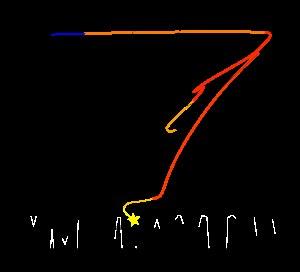
Les variables de type RV Tauri sont des étoiles variables lumineuses qui présentent des variations de luminosité particulières alternant des minima profonds et peu profonds.
La branche des géantes rouges, appelée parfois la première branche des géantes, est la partie de la branche des géantes avant que la combustion de l'hélium ne démarre, lors de l'évolution stellaire. C'est un stade qui suit la séquence principale pour les étoiles de masse faible ou intermédiaire. Les étoiles de la branche des géantes rouges ont un cœur inerte d'hélium entouré d'une coquille d'hydrogène brûlant selon le cycle CNO. Ce sont des étoiles de types K et M beaucoup plus grosses et beaucoup plus lumineuses que les étoiles de la séquence principale ayant la même température.
La branche asymptotique des géantes est une région du diagramme de Hertzsprung-Russell occupée par des étoiles de masse faible à moyenne. Toutes les étoiles de ce type passent par cette période vers la fin de leur vie.